Kurate Station

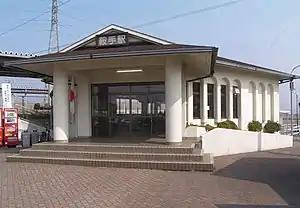
Kurate Station in 2007

is a passenger railway station located in the town of Kurate, Fukuoka Prefecture, Japan. It is operated by JR Kyushu in